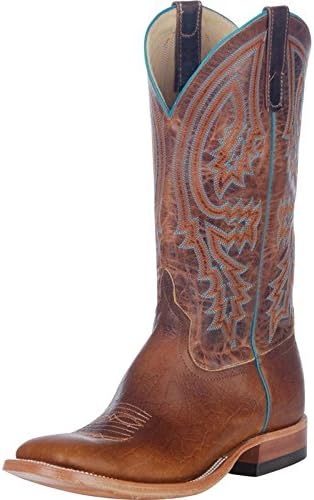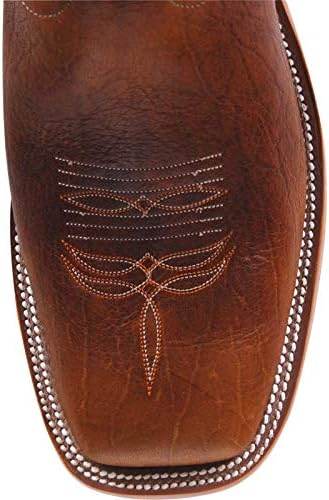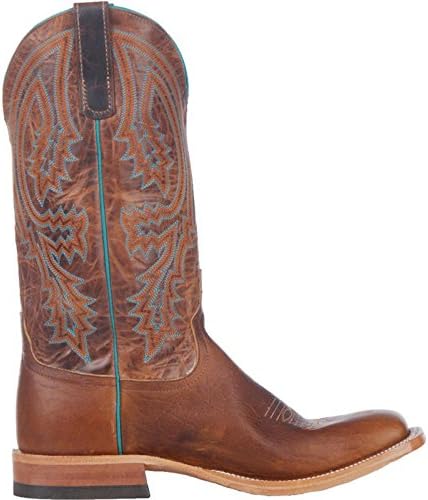
Anderson Bean mens Cowboy Boots
Category: AMAZON FASHION
Broad Square ToeLeather Construction13" TopNatural Hybrid SoleTurquoise PipingDouble Stitched WeltWalking HeelCush-N-SoleS1106  These Men's Anderson Bean Tobacco Yeti Brass Explosion Cowboy Boots are perfectly versatile for for every occassion.Anderson Bean boots are high quality, all leather western boots that fall in the medium price range. In the traditions of Texas boot making, Anderson Bean boots feature solid leather insoles, leather heel counters, spring steel shanks, channeled welt construction, true lemonwood pegs, 3-strand nylon stitching, and full leather cowhide lining. And yes, they're all made in the USA.For over 150 years, Anderson Bean Boots have been a leader in quality boot making. Anderson Bean is one of the last cowboy boot makers around to use channeled welt construction in the leather insole, resulting in a low profile. Other unique construction features are steel shanks for arch support and lemon wood pegs in the arch area. Unlike a nail, wooden pegs enable the sole of the boot to adjust naturally to changes in temperature and moisture. Anderson Bean Cowboy Boots are have a distinctive and comfortable fit, whether working behind a desk or on the back of a horse.
Features: Made in USA or Imported | Rubber sole | Broad Square Toe | Leather Construction | 13" Top | Natural Hybrid Sole | Turquoise Piping